Stade General Lansana Conté

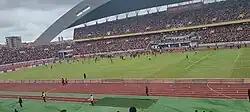
Aerial view of the stadium

General Lansana Conté Stadium is a new multi-use stadium in Conakry, Guinea. It was completed in 2011, it is used mostly for football and athletics competitions and it hosts some home matches for the Guinea national football team. It has a capacity of 50,000.